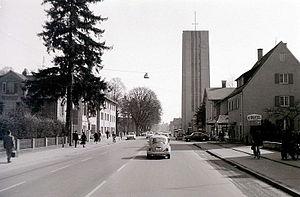
L'église de l'Assomption est une église catholique d'architecture contemporaine à Memmingen.